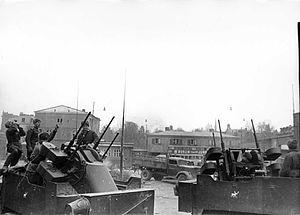
L’offensive de Poméranie orientale désigne une offensive de l'Armée rouge qui eut lieu du 10 février au contre la Wehrmacht en Poméranie et en Prusse-Occidentale sur le Front de l'Est lors de la Seconde Guerre mondiale.